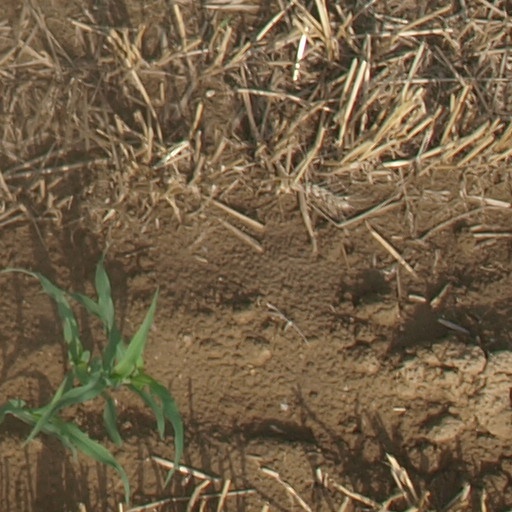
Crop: maize; corn